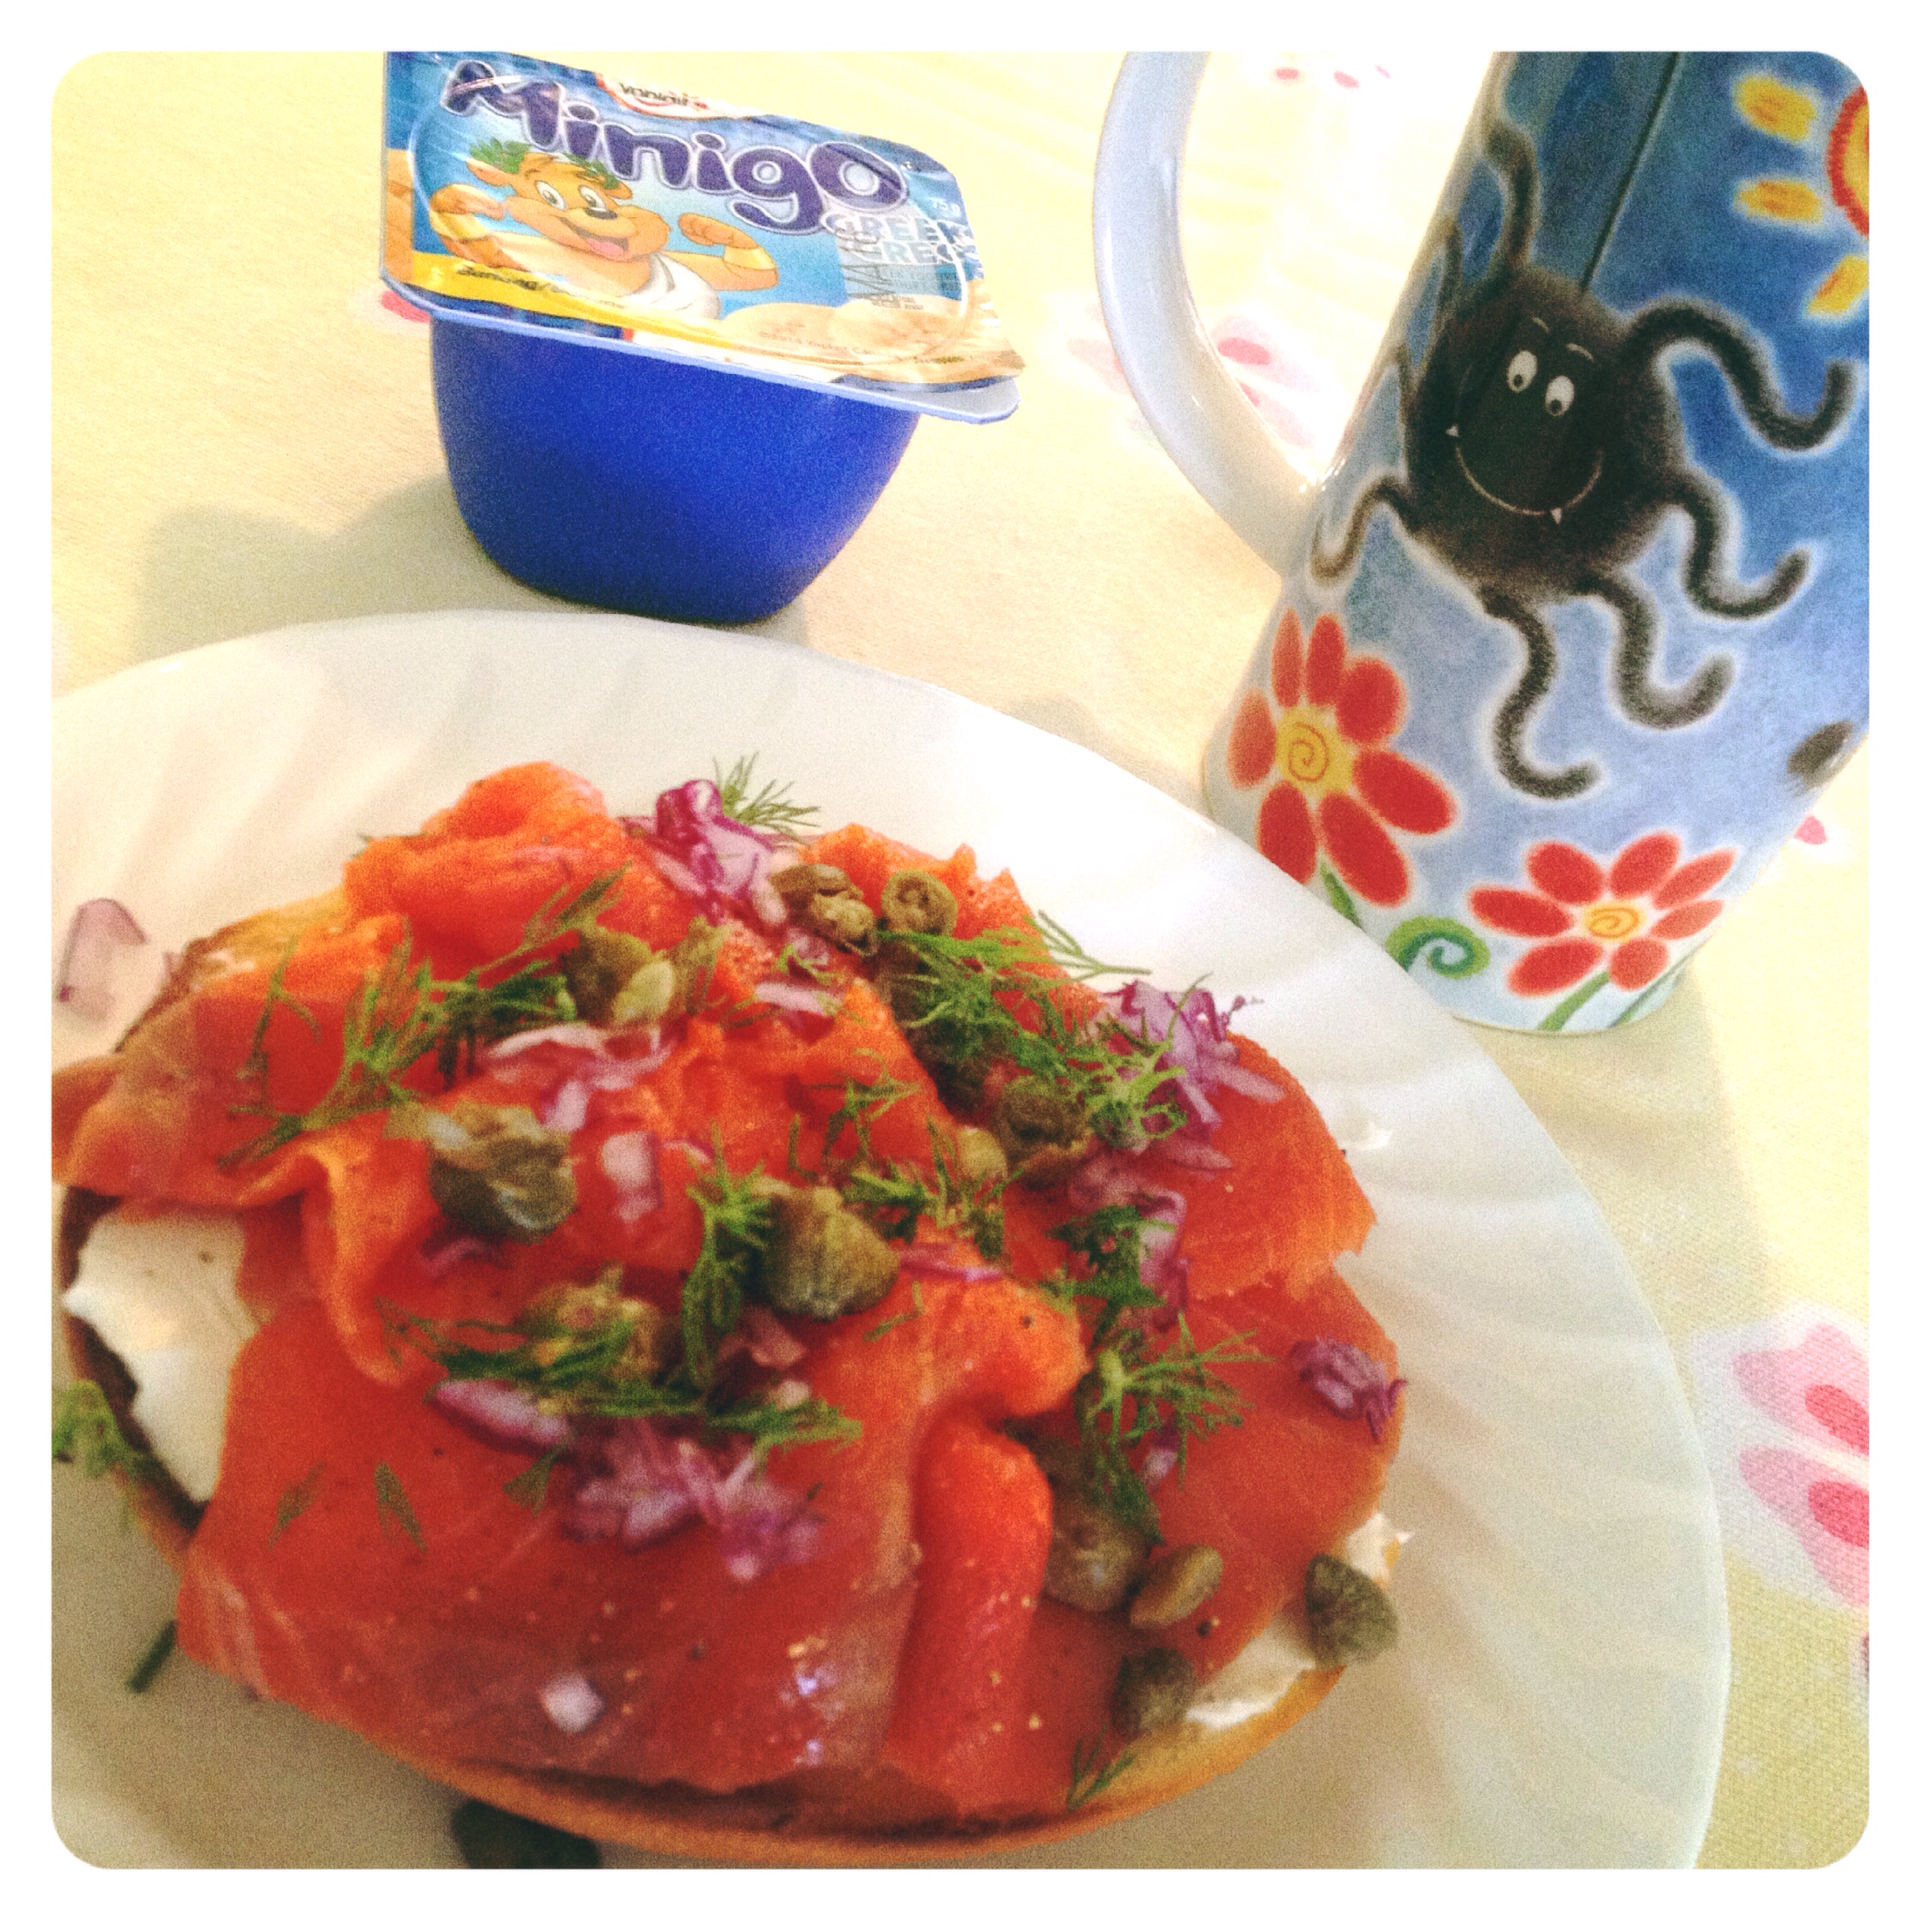
iphone, tea, dish, meal, food, produce, vegetable, square, breakfast, cuisine, bagel, yogurt, cropped, fotor, dill, 4s, redonions, creamcheese, capers, smokedsalmon, minigo